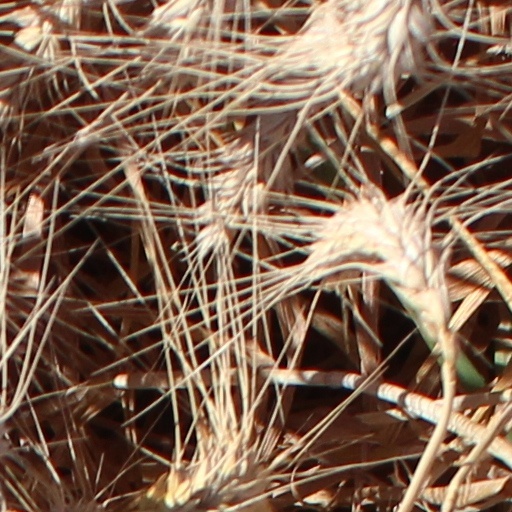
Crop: wheat